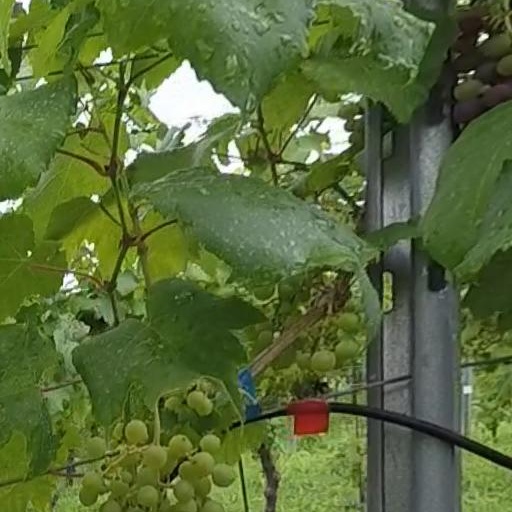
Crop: grape